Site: brandenburg
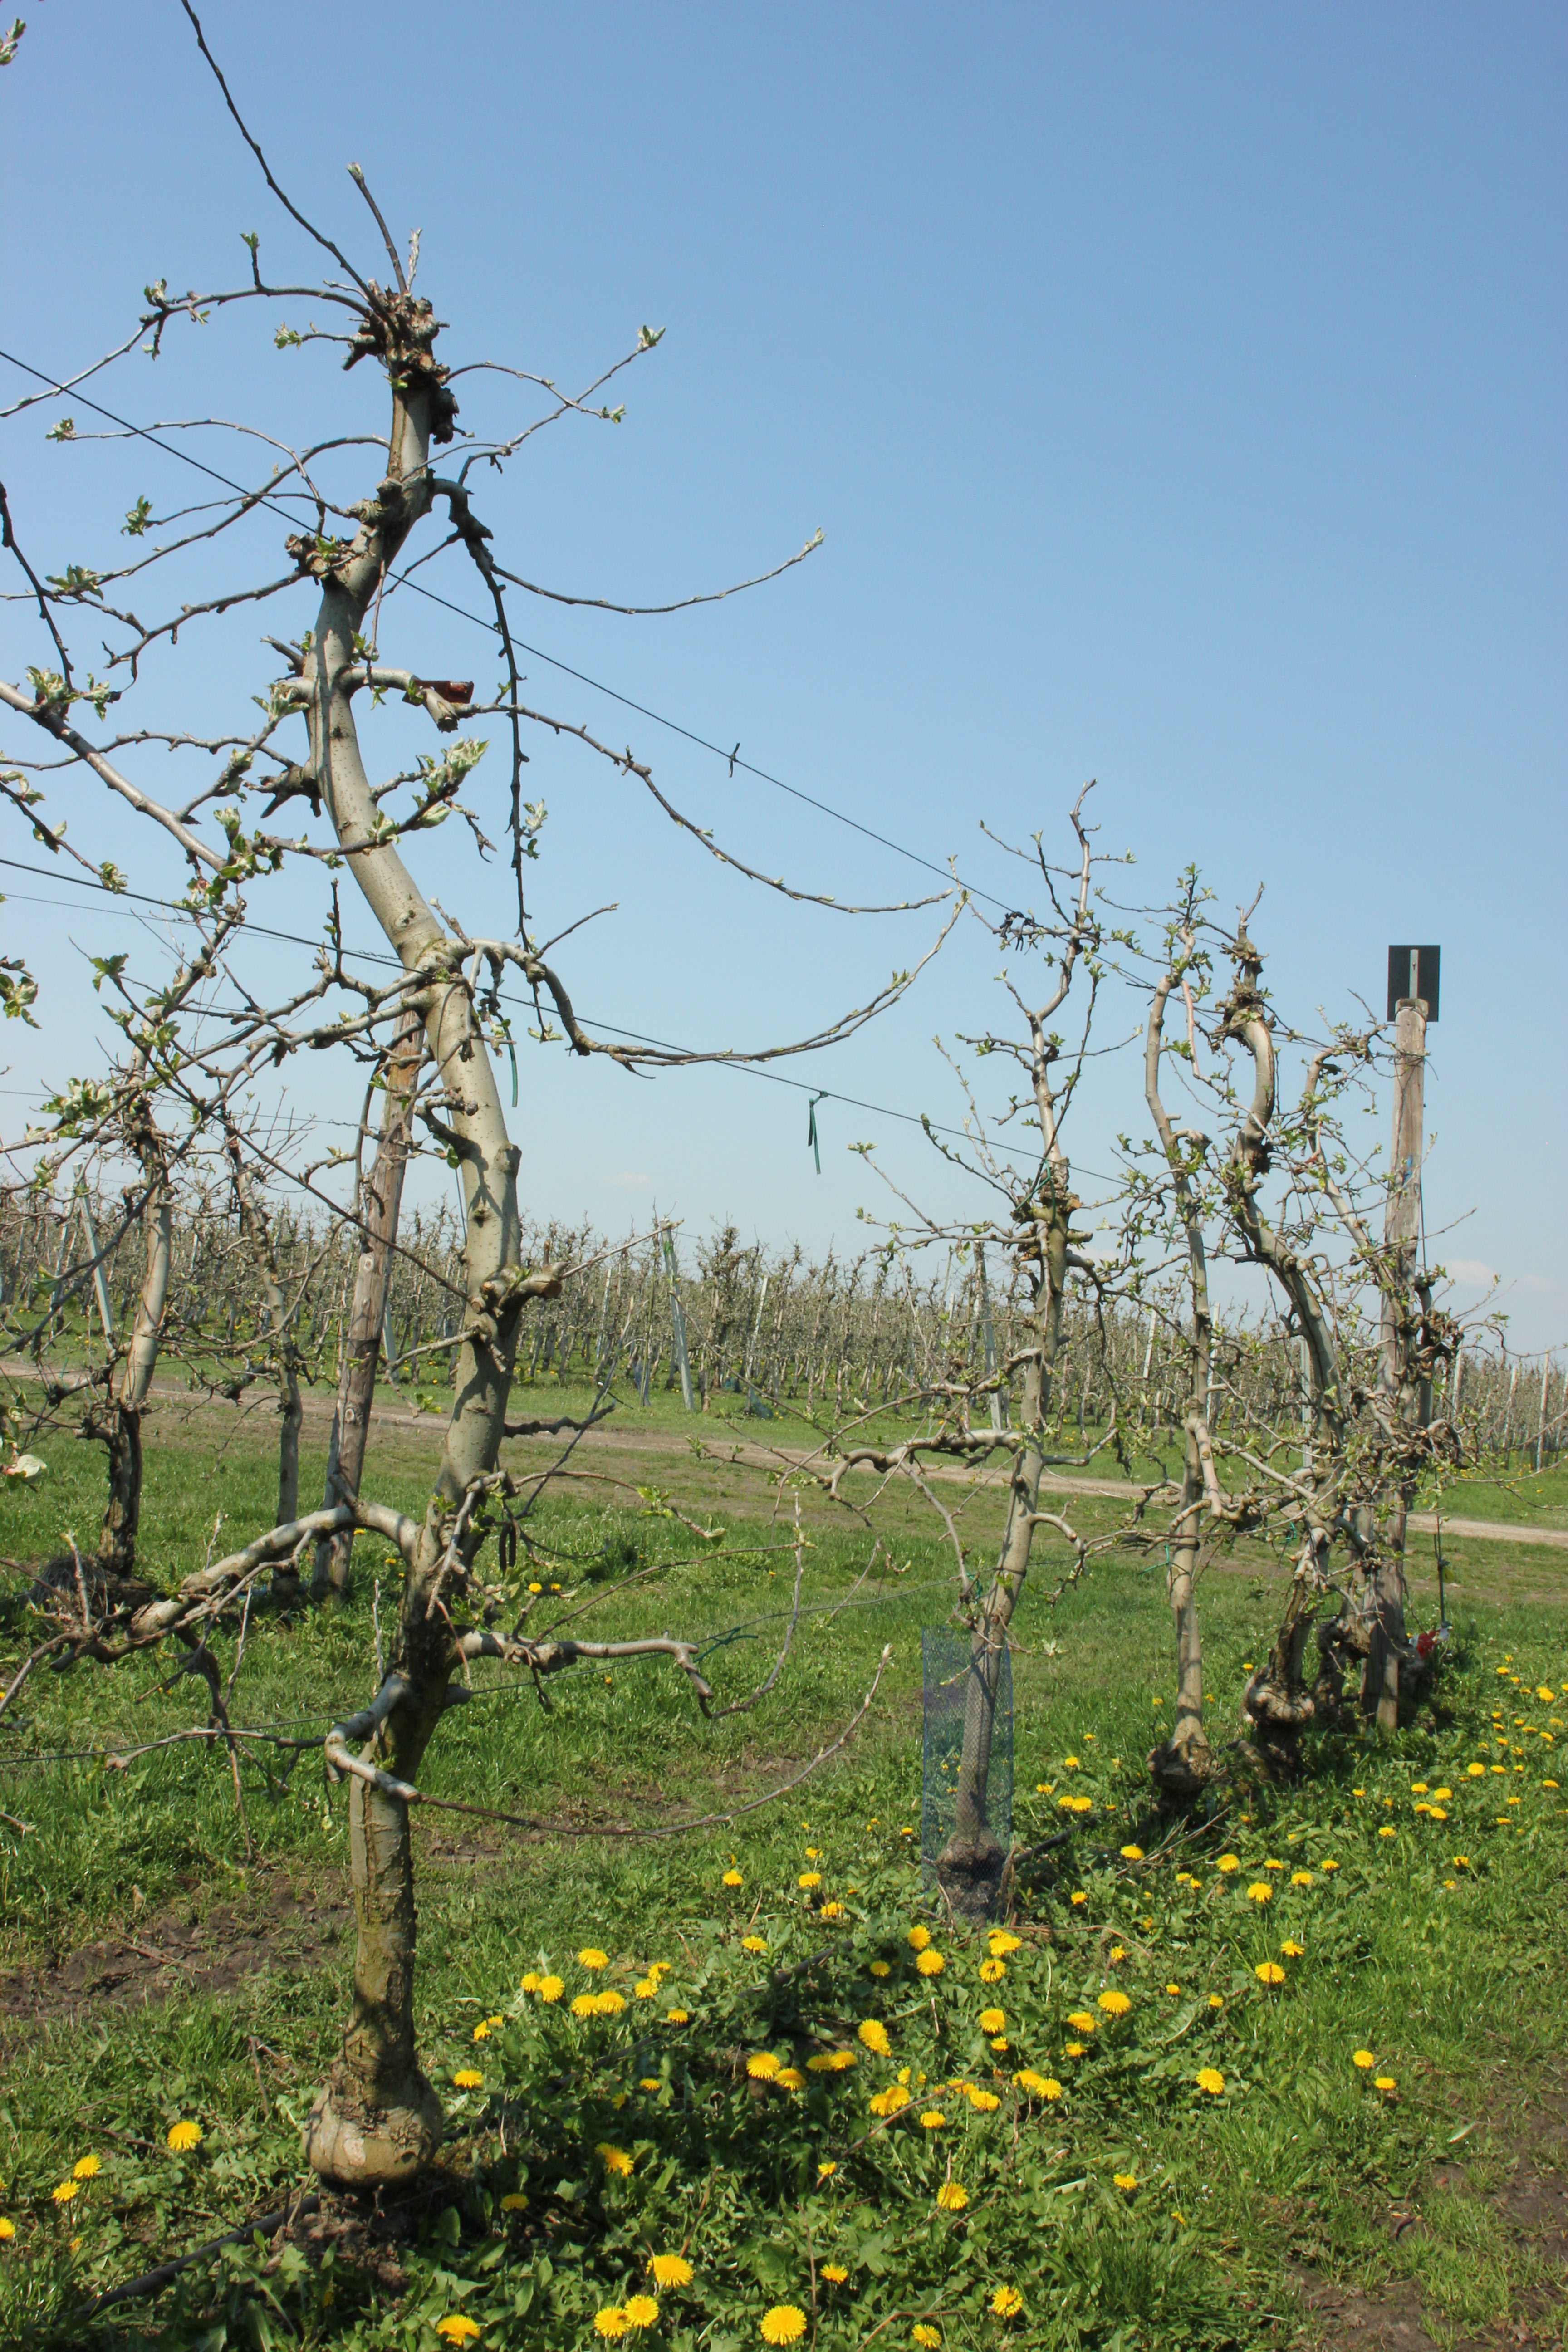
Growth stage (BBCH 56): Inflorescence emergence